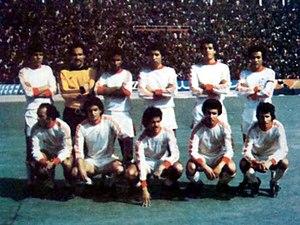
MC Oran au Stade Ahmed Zabana - saison 1978-79 العربية: مولودية وهران في ملعب أحمد زبانة - موسم 1978-1979
Lakhdar Belloumi, né le 29 décembre 1958 à Mascara, est un footballeur international algérien, jouant au poste de milieu offensif. Il compte 100 sélections en équipe nationale entre 1978 et 1989 et un total de 27 buts.
Tedj Bensaoula, né le 1ᵉʳ décembre 1954 à Tessala, en Algérie, est un footballeur international algérien.